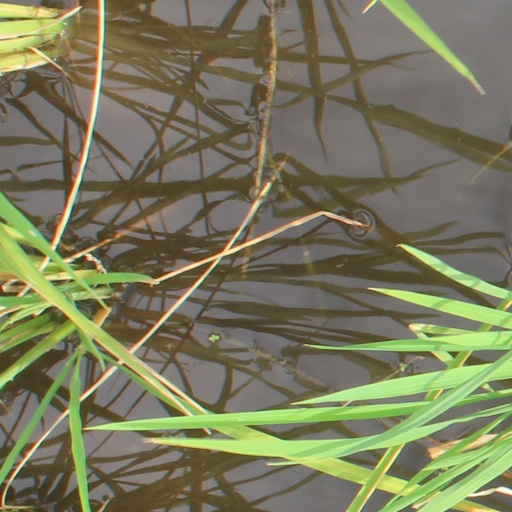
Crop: rice